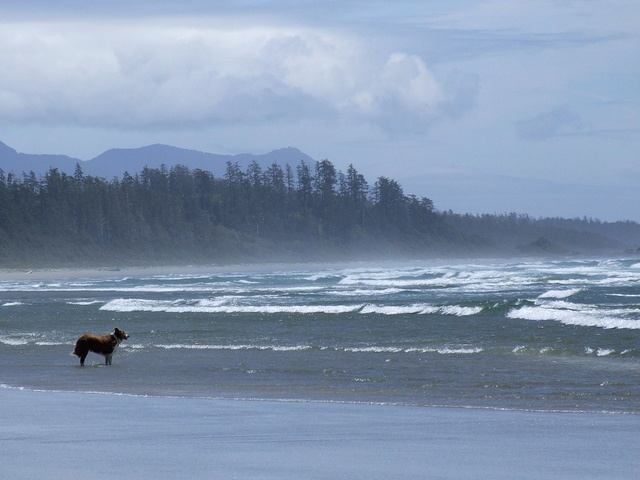
A dog standing on a beach next to the ocean.
An animal that is out by some water.
A dog is standong on an empty beach.
a dog at the beach looking at the water and the waves
An ocean scene with a dog standing in the water.